Taba Crisis

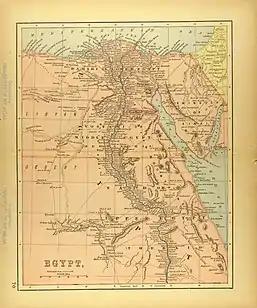
British map of Egypt, 1894, showing Egypt's borders as defined by Lord Cromer in 1892.

In the first half of the 19th century, Palestine, the Sinai Peninsula and Egypt were part of the Ottoman Empire, but they were integrated into it to varying degrees: in Egypt, Muhammad Ali had taken power in 1805 and was now ruling there as a kind of semi-independent vassal king ("Wāli"). The Sinai had for many centuries been an integral part of a region that also included the region later known as the "Negev" and often also southwestern Jordan and northwestern Hejaz, which, as a whole, was known during Ottoman times as the "Province of Hejaz." Up to this time, the Negev region didn't even have its own name (→ History of the Negev during the Mamluk and Ottoman periods). This area was almost exclusively populated by Bedouins, who were largely independent of Ottoman rule. Only a region along the northern coast of the Sinai Peninsula known as "al-Jifâr", through which an important trade route known as the Via Maris passed, appears to have generally been regarded as part of Egypt territorially from around the 14th century onward.